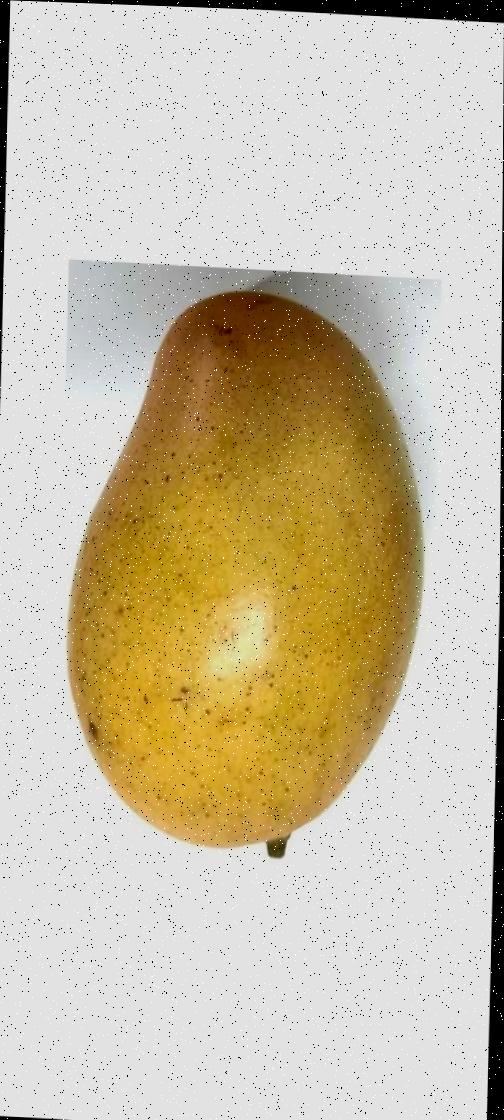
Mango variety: Shada